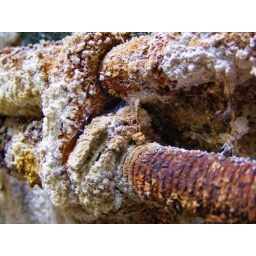
From a water tower in Harrison Hot Springs. Harrison, BC